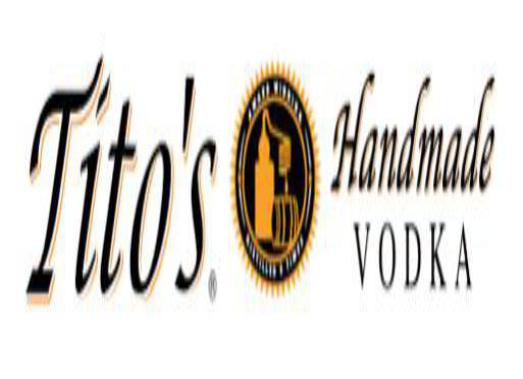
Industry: Food